Panelák

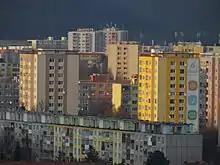
Sídlisko II & III in Prešov, Slovakia.

Interwar Czechoslovakia saw many constructivist architects in the country, such as Vladimír Karfík and František Lydie Gahura, many of whom would maintain prominence following the establishment of the Czechoslovak People's Republic in 1948. In the years following 1948, the Czechoslovakian architectural scene favored Stalinist architecture over more modern architecture. However, a 1954 speech by Nikita Khrushchev encouraging the construction of panel buildings, coupled by post-war housing shortages faced throughout both Eastern and Western Europe, encouraged the country's architectures to construct more simplistic, modernist buildings. Throughout the mid 1950s, the country's designers applied a modernist aesthetic known as the , named after the international attention it attracted during the 1958 World's Fair held in Brussels. By the late 1960s, the country's paneláks often reached up to 16 stories in height.